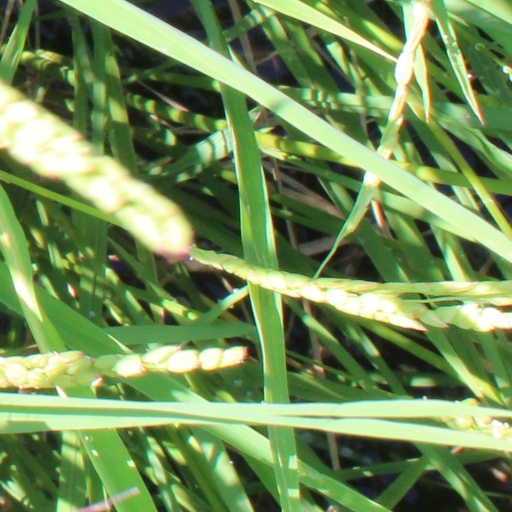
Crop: rice